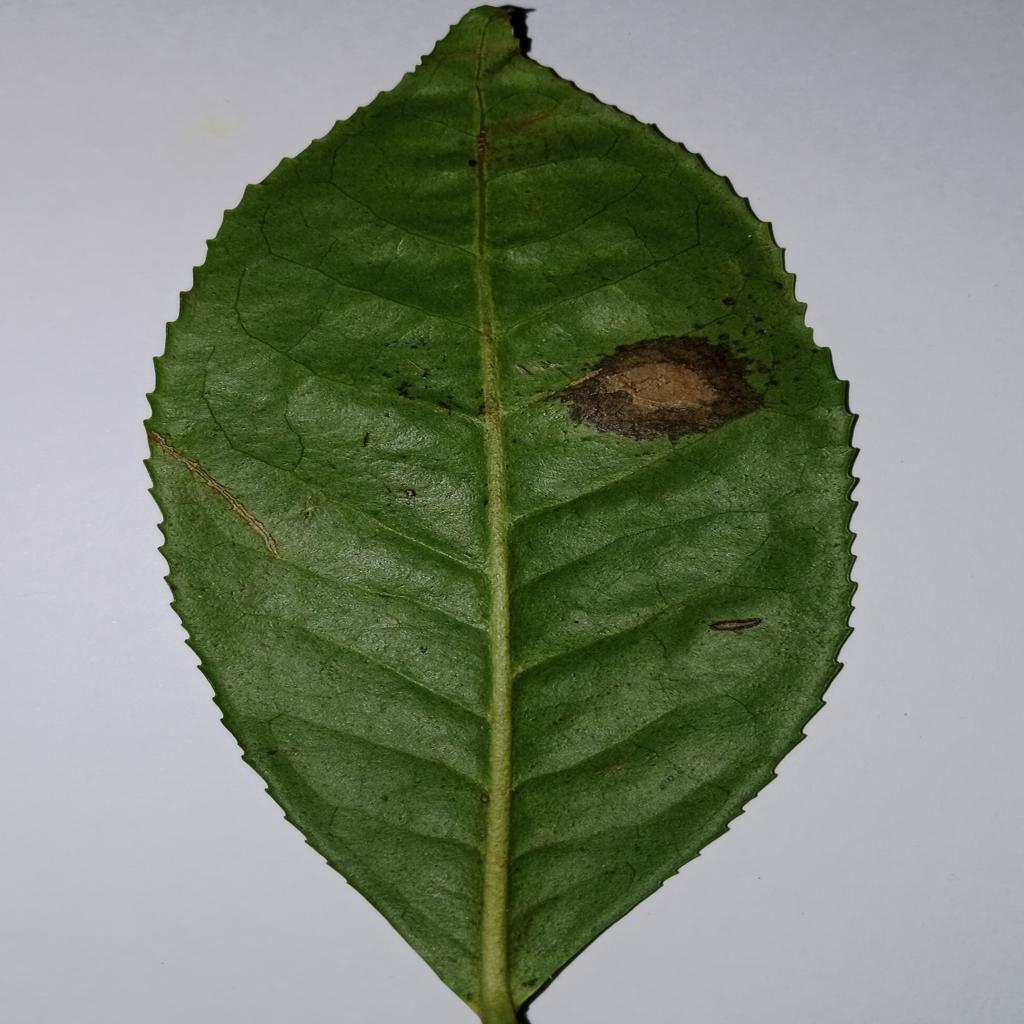
Label: Tea red leaf spot